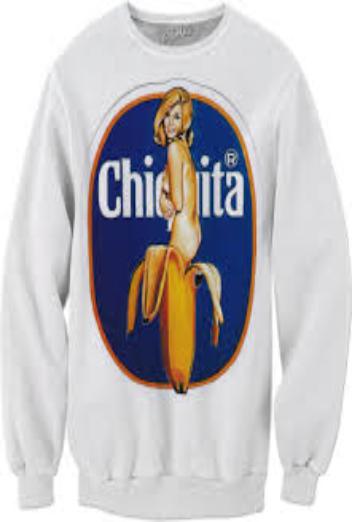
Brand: Chiquita
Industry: Clothes